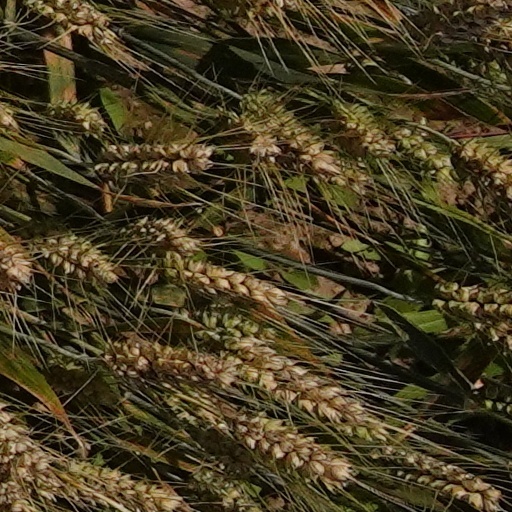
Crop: wheat